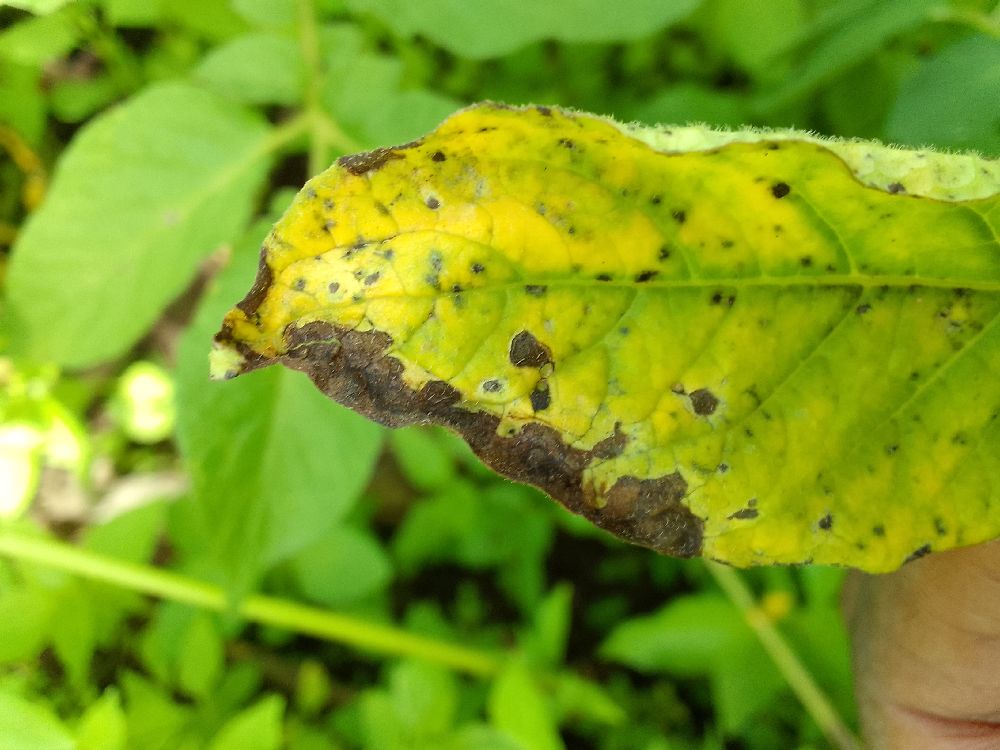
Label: Early blight